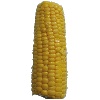
Label: Corn 1